Palio nothus

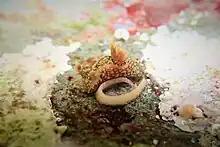
"Palio nothus" and its eggs found under a rock in a tide pool in Brittany, France.

In the north-east Atlantic "Palio nothus" feeds on bryozoans of the genus "Bowerbankia". Its eggs are laid in a short ribbon-like spiral.